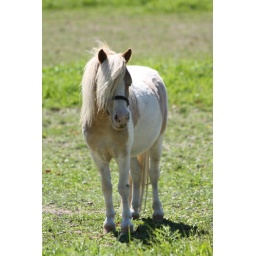
This cute little stallion was in a pasture separate from the mares and the babies. This was a farm that breeds miniature horses.